Beastly (film)

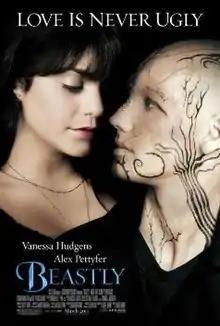
Theatrical release poster

Beastly is a 2011 American romantic fantasy drama film loosely based on Alex Flinn's 2007 novel of the same name. It is a retelling of the fairytale "Beauty and the Beast" and is set in modern-day New York City. The film was written and directed by Daniel Barnz, and stars Vanessa Hudgens, Alex Pettyfer, Mary-Kate Olsen (in her final film role), Peter Krause, LisaGay Hamilton and Neil Patrick Harris.